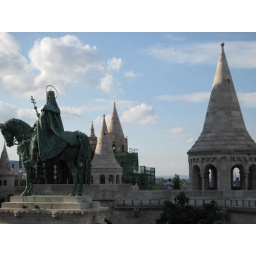
Built around the site of a medieval fish market